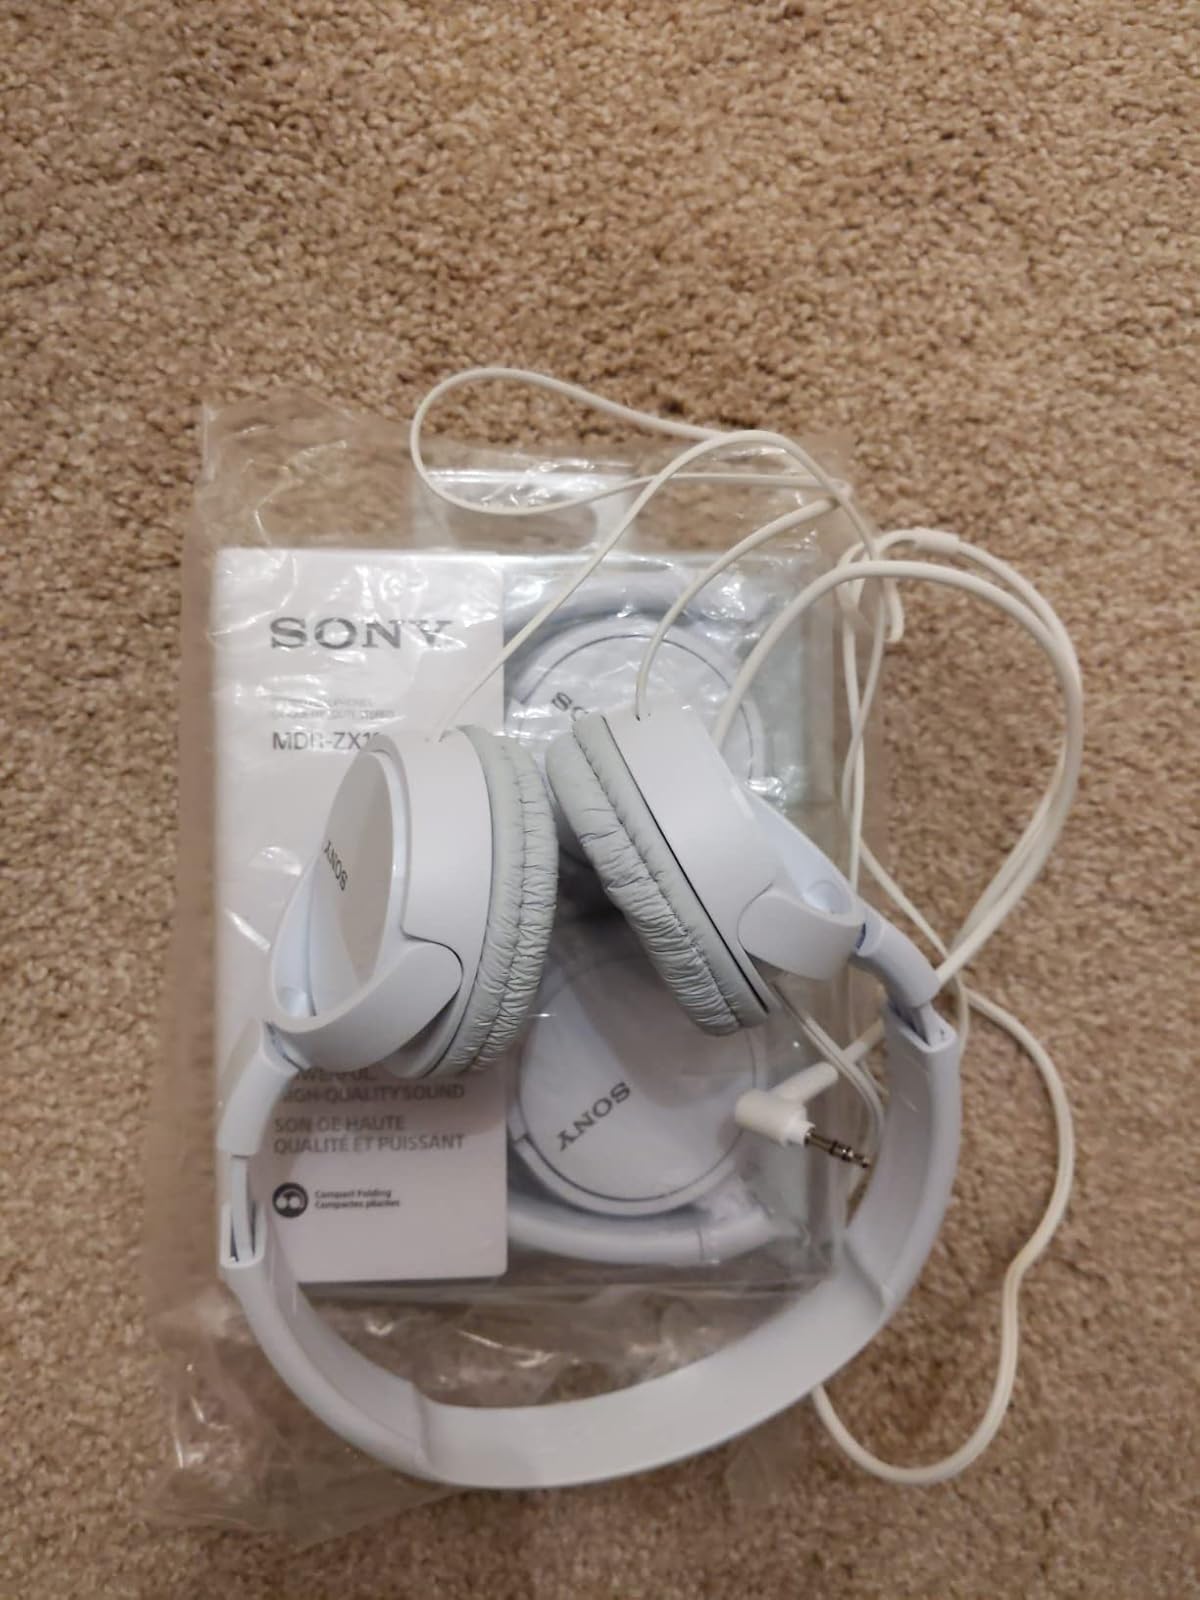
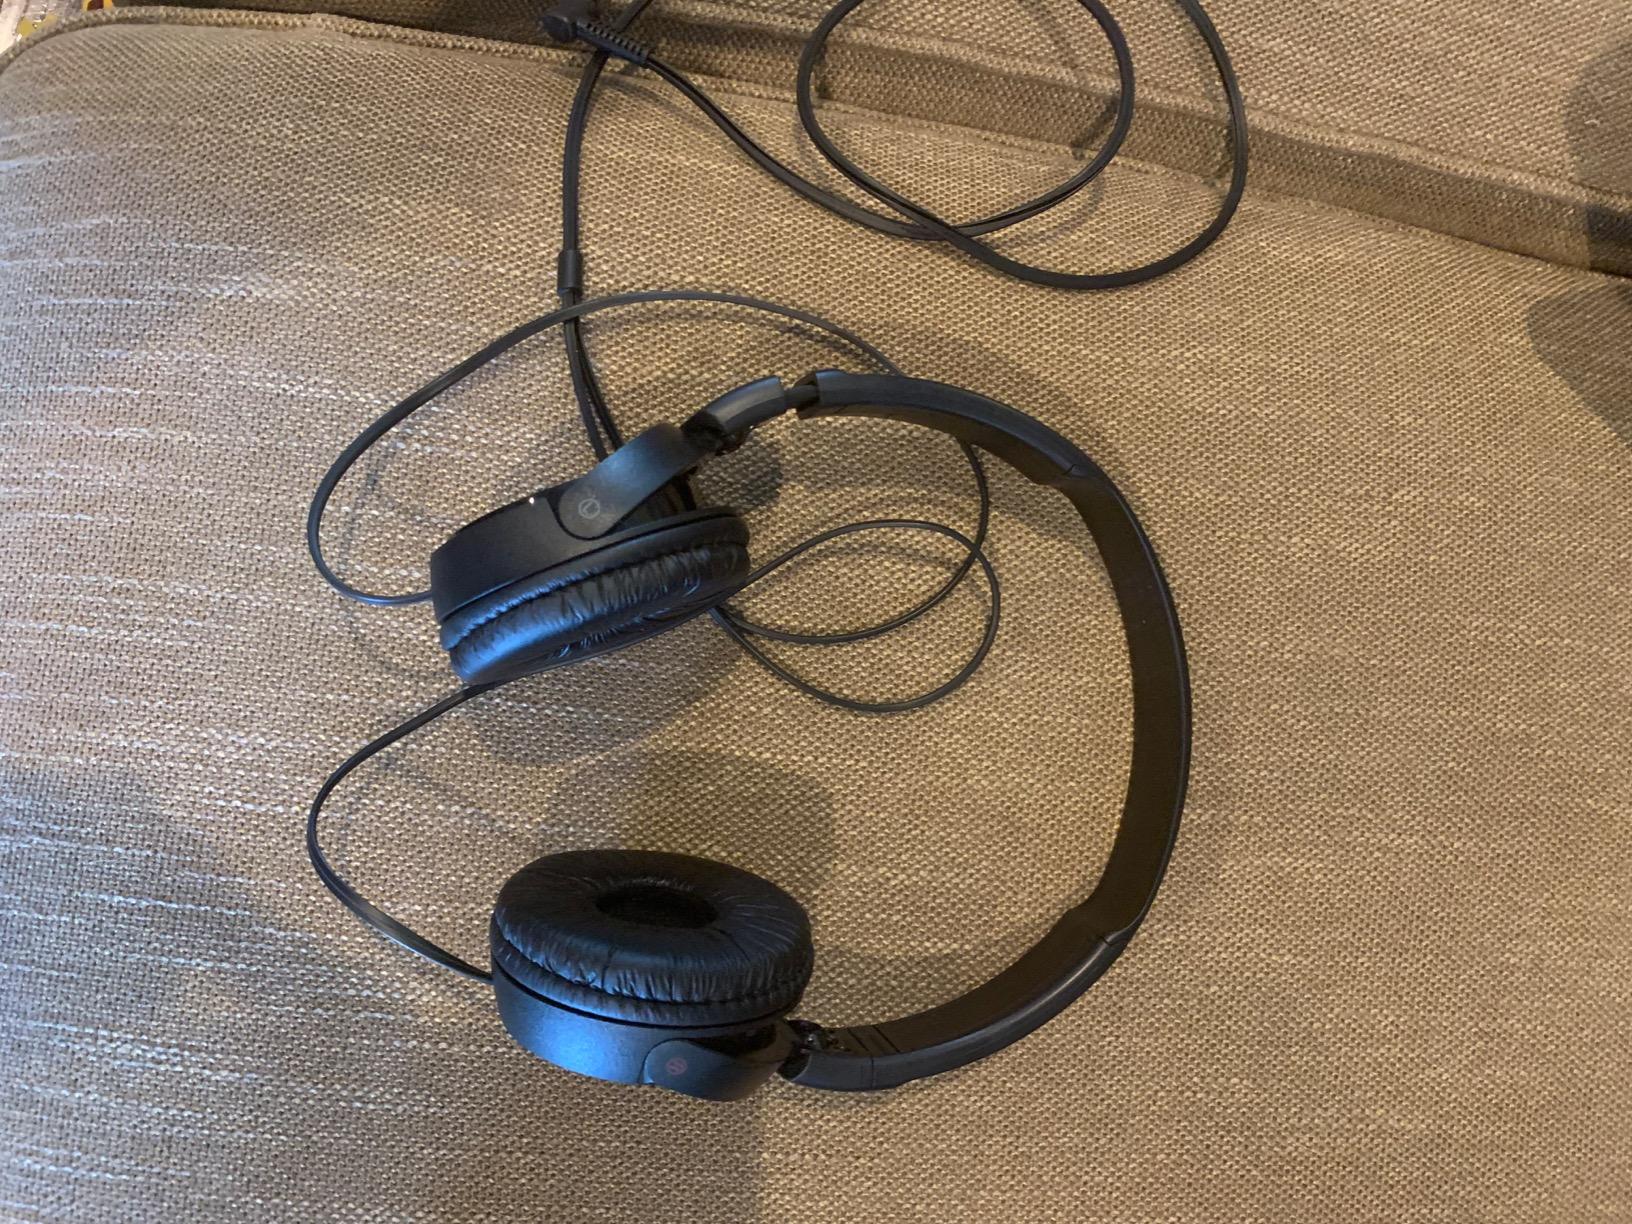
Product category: headphones
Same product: no